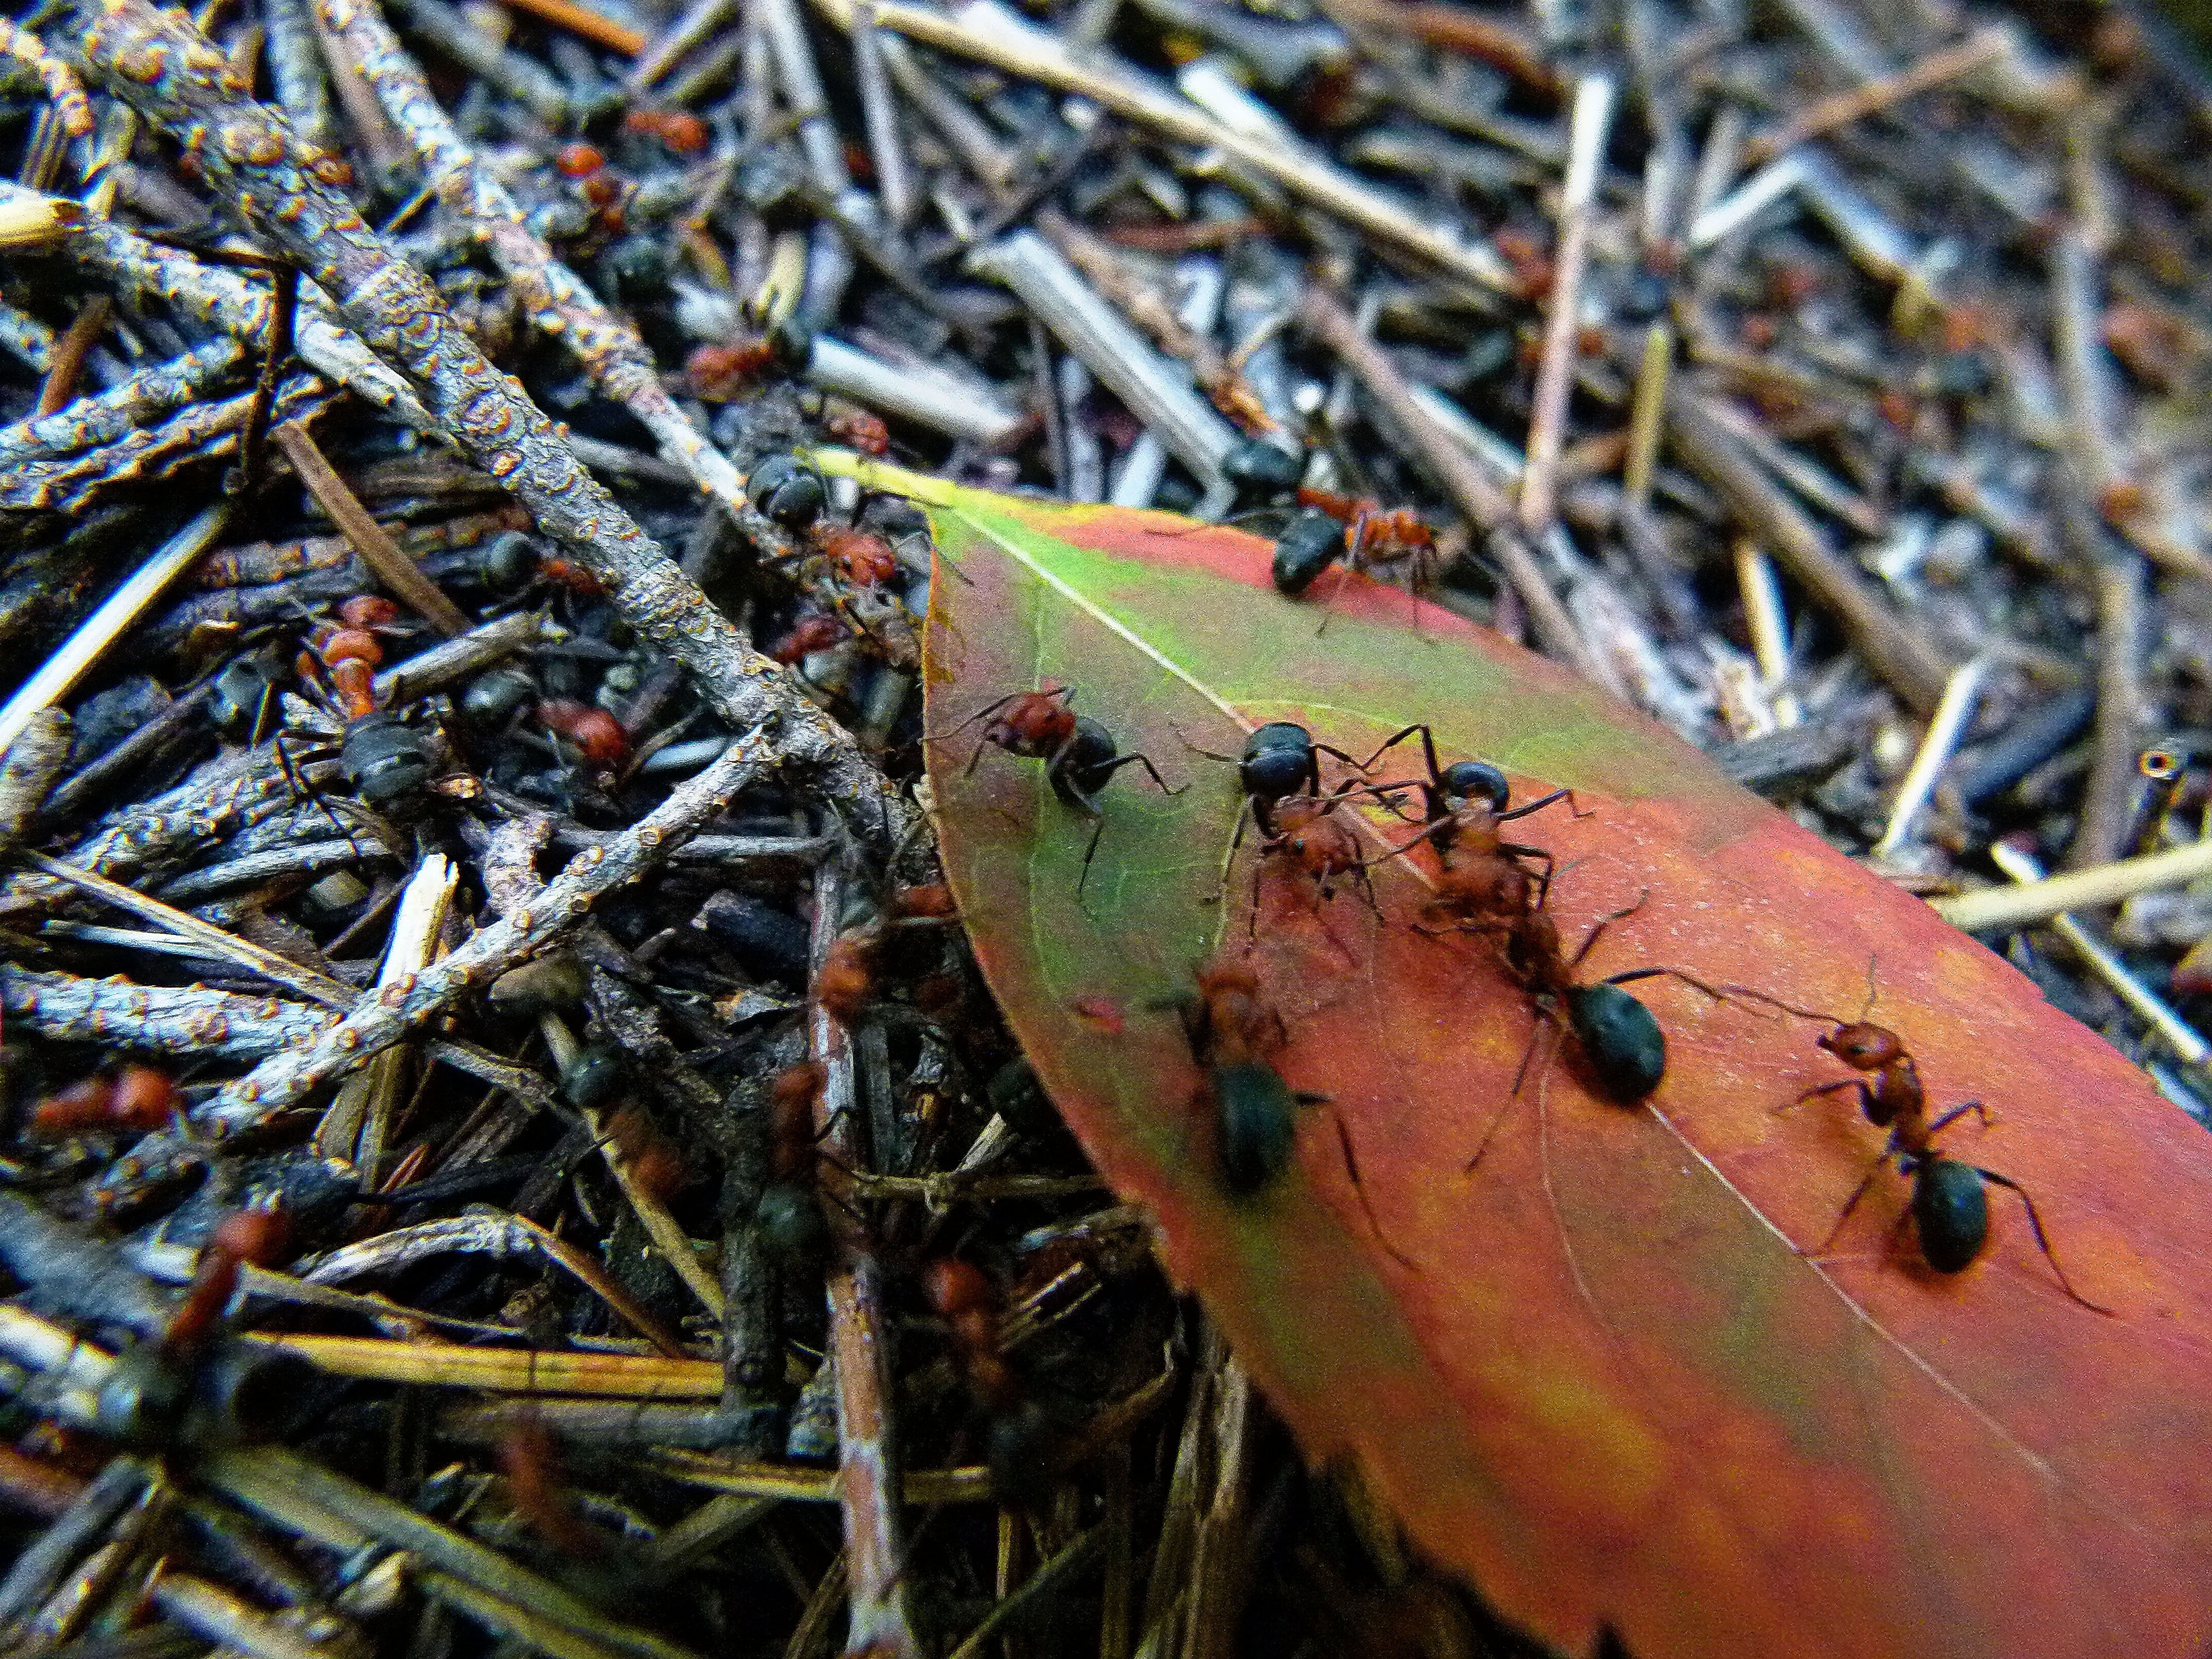
nature, forest, leaf, busy, wildlife, red, insect, autumn, black, fauna, invertebrate, close up, worker, ant, macro photography, wood ants, ant hill, red wood ant